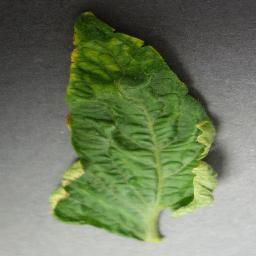
Label: Tomato___Tomato_Yellow_Leaf_Curl_Virus